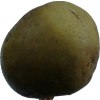
Label: pear